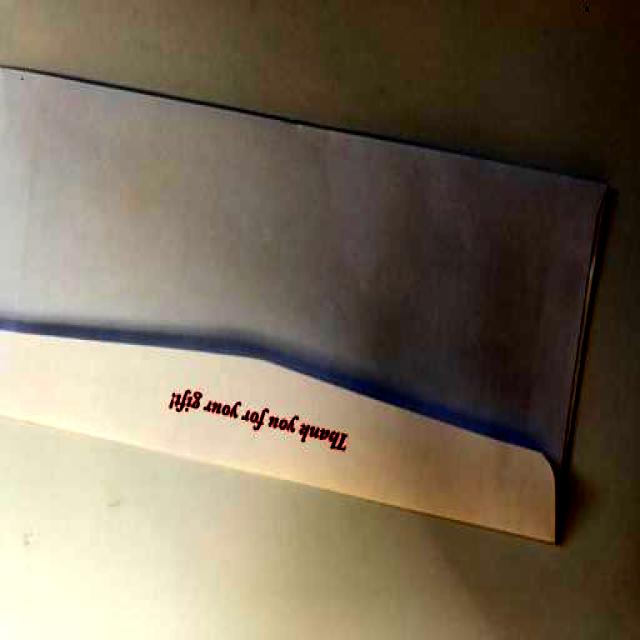
Label: Paper